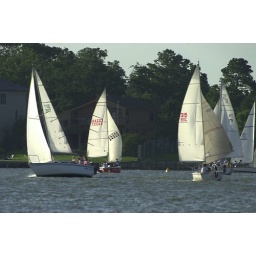
Clear Lake, Texas Wednesday sail boat races in 2006